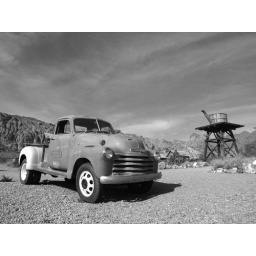
Old Chevy truck and water tower near Nelson, Nevada. Photo taken January 9, 2011 with a Canon Powershot SX20IS.